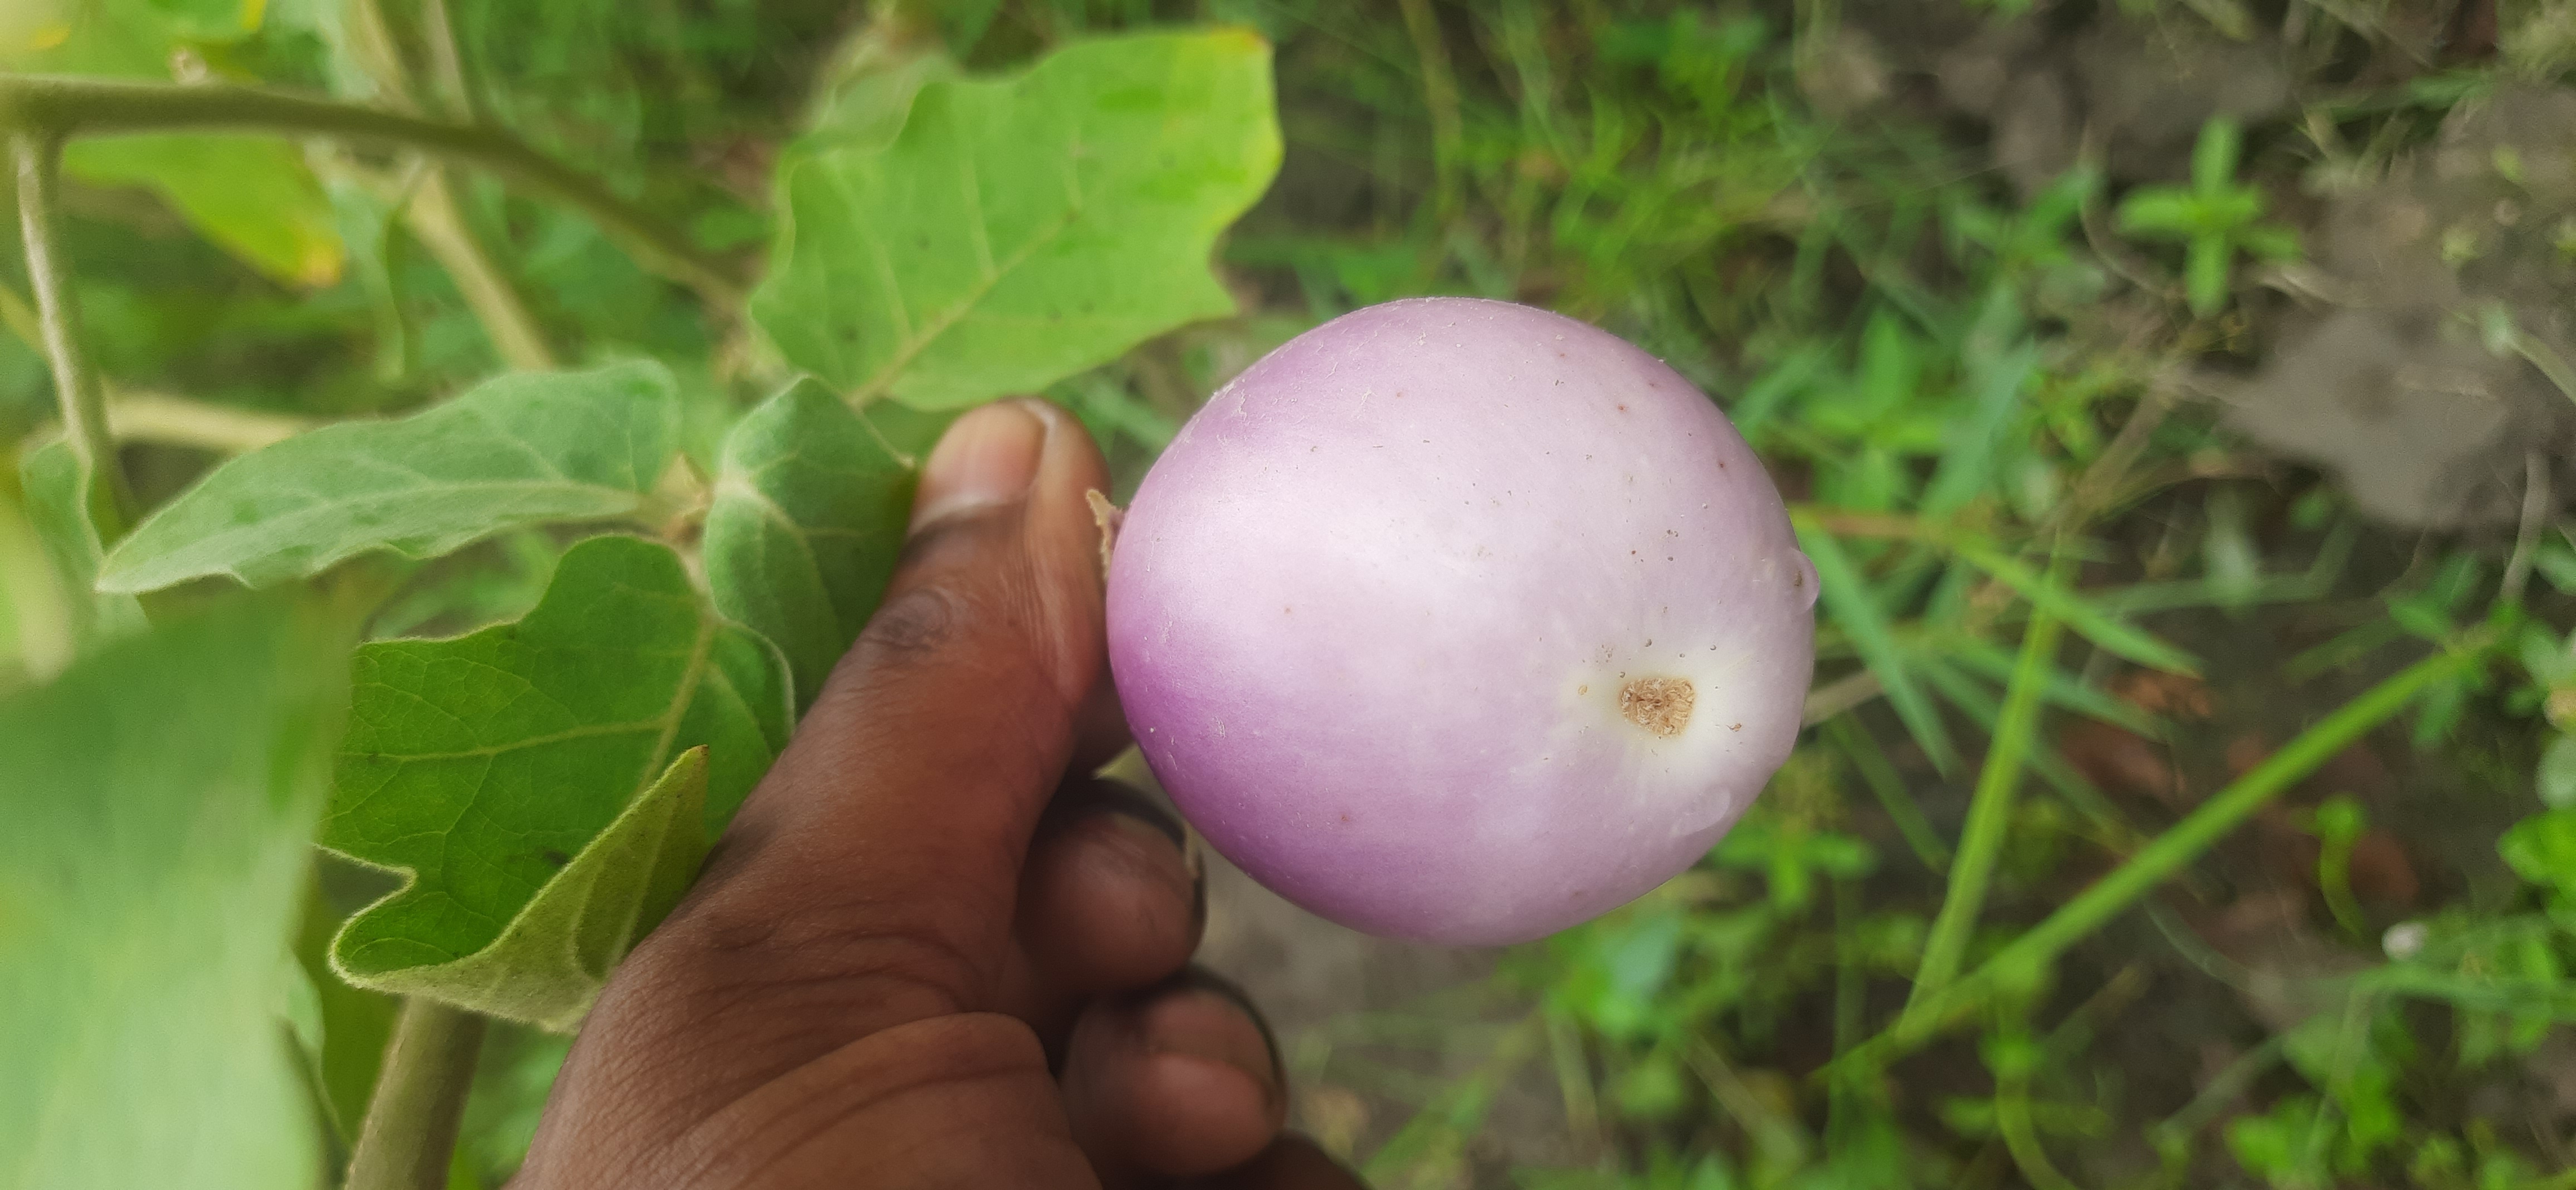
Label: Healty Brinjal